Coronation of Elizabeth II

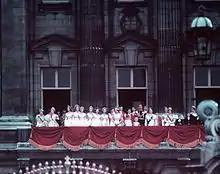
Appearance of the royal family on the balcony of Buckingham Palace after the coronation

With the benediction read, Elizabeth moved to the throne and the archbishop of Canterbury and all the bishops offered to her their fealty, after which, while the choir sang, the peers of the United Kingdom—led by the royal peers: Elizabeth's husband; her uncle the Duke of Gloucester; and her cousin the Duke of Kent—each proceeded, in order of precedence, to pay their personal homage and allegiance. After the royal peers, the 5 most senior peers, one for each rank, offered their fealty as representatives of the peerage of the United Kingdom: Norfolk for Dukes and Duchesses, the Marquess Huntly for Marquesses and Marchionesses, the Earl of Shrewsbury for Earls and Countesses, the Viscount of Arbuthnott for Viscounts and Viscountesses and the Lord Mowbray for Barons and Baronesses.